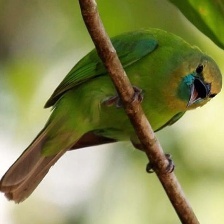
Species: BORNEAN LEAFBIRD
Scientific name: CHLOROPSIS KINABALUENSIS